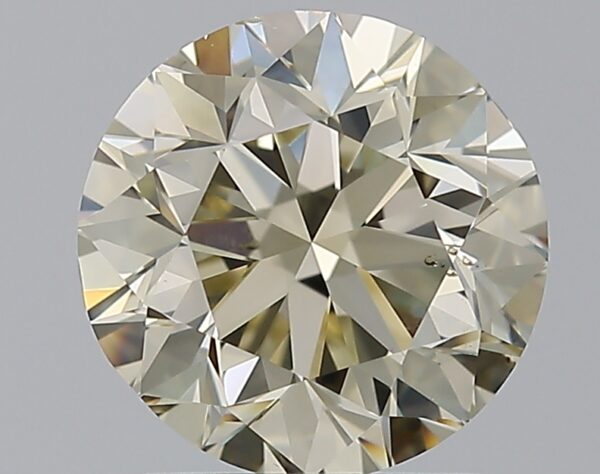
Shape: round
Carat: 2
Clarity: SI1
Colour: O-P
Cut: GD
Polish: EX
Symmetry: GD
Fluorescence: N
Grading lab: GIA
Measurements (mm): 7.62 x 7.76 x 5.14